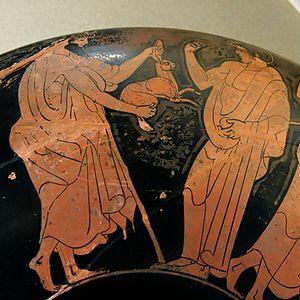
Homme barbu offrant un lièvre (cadeau pédérastique classique) à un garçon. Détail de l'extérieur d'un kylix attique à figures rouges, vers 480 av. J.-C. Provenance